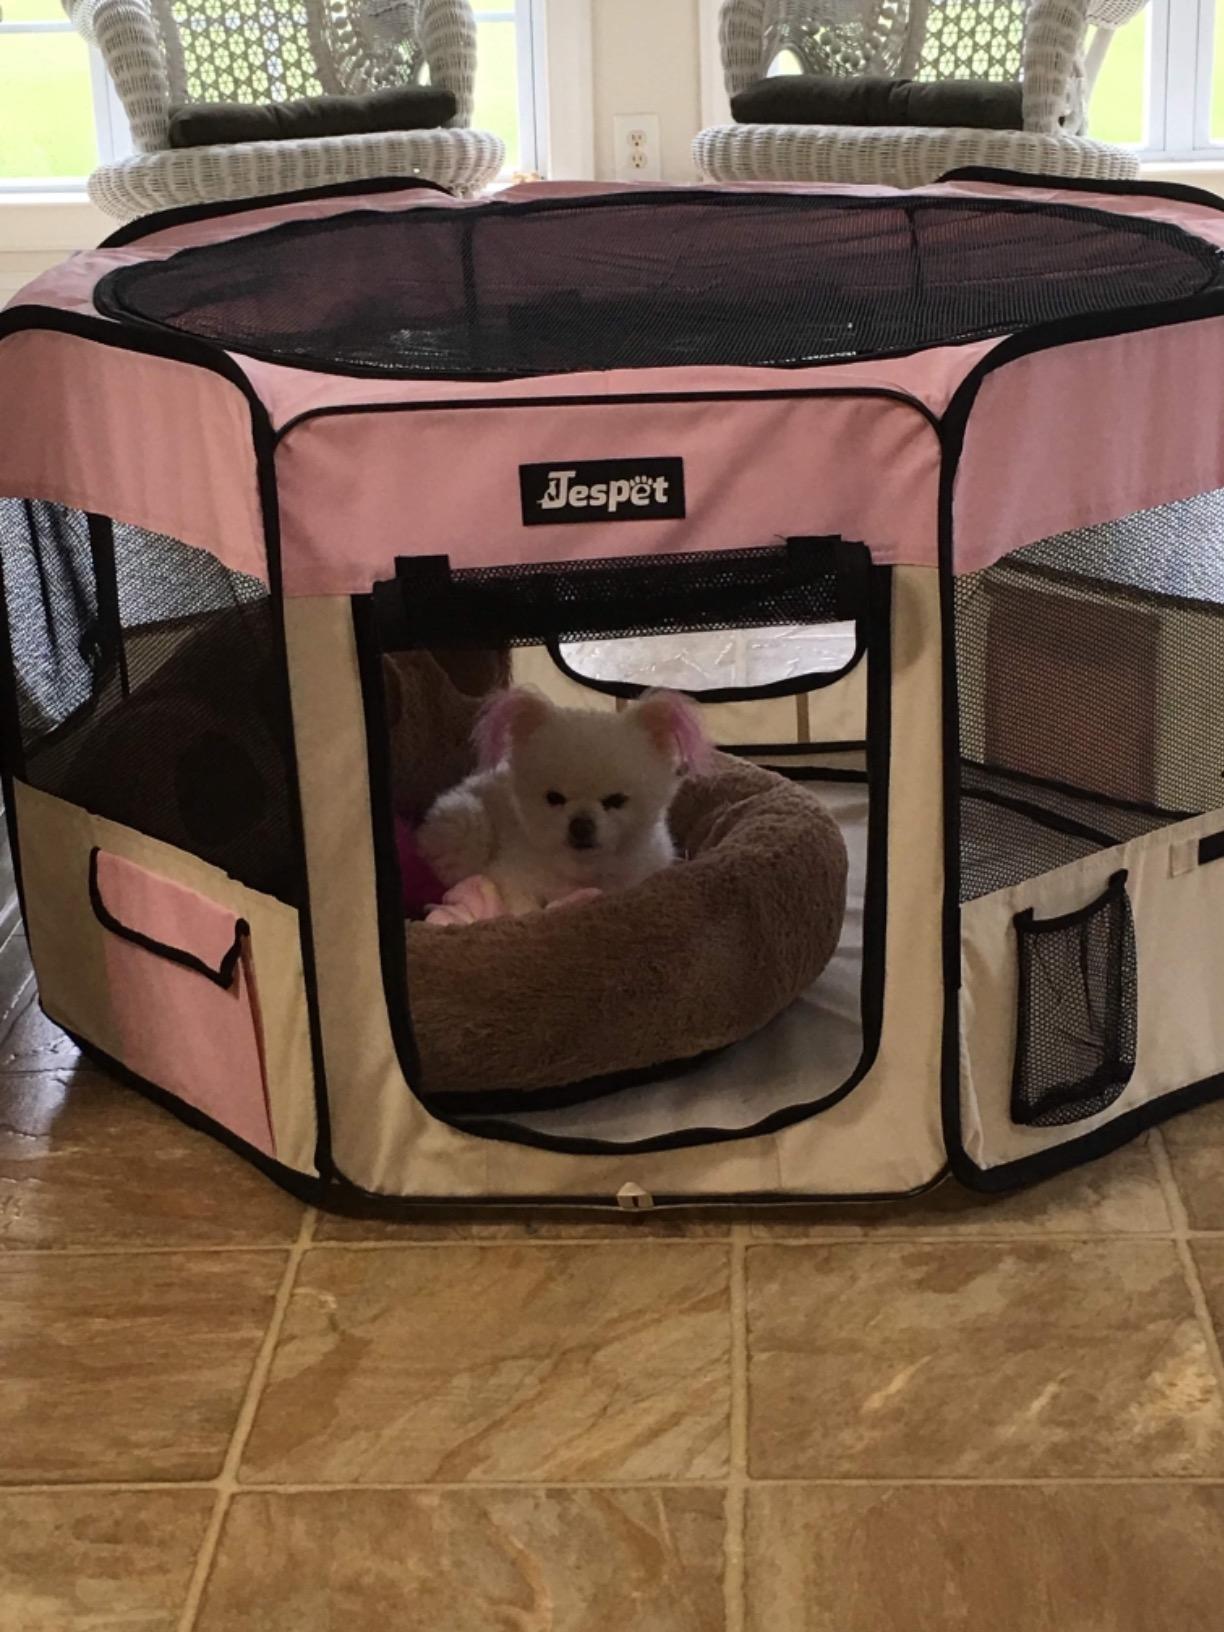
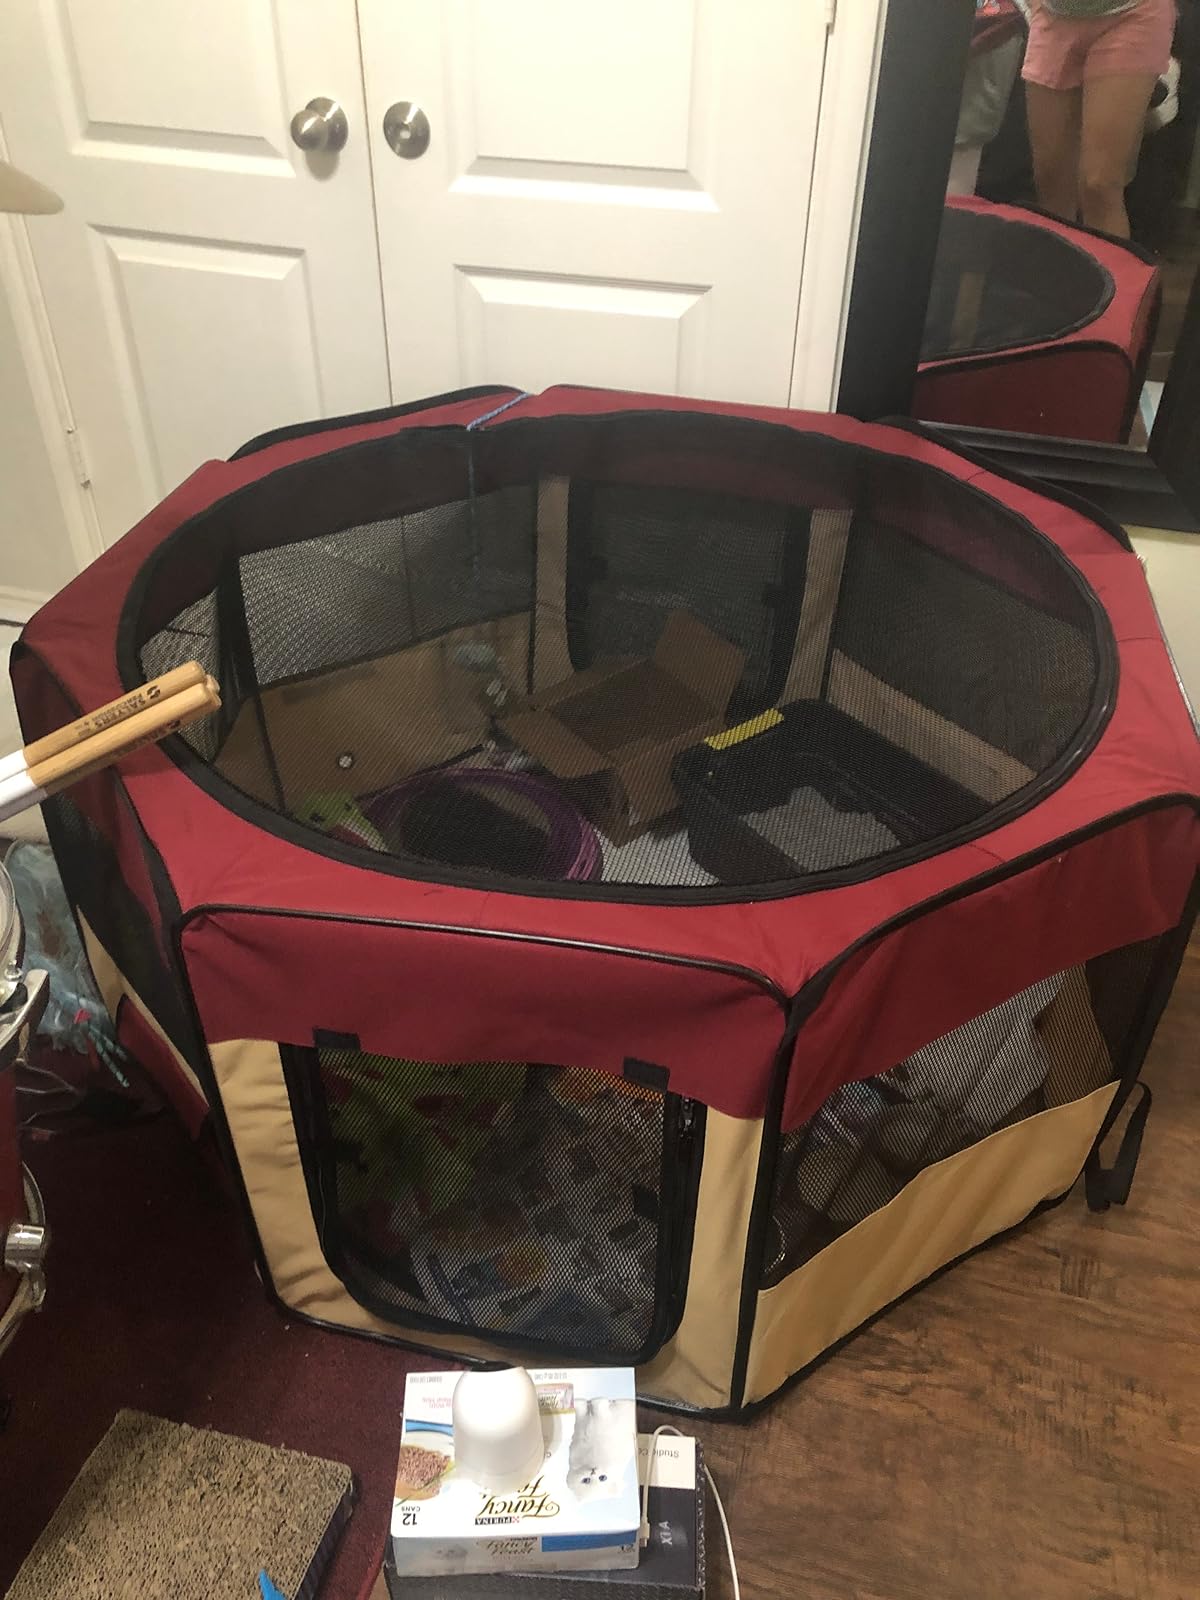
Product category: items_kennel
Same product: no